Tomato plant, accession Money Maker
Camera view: vertical (180 deg); turntable rotation: 300 degrees
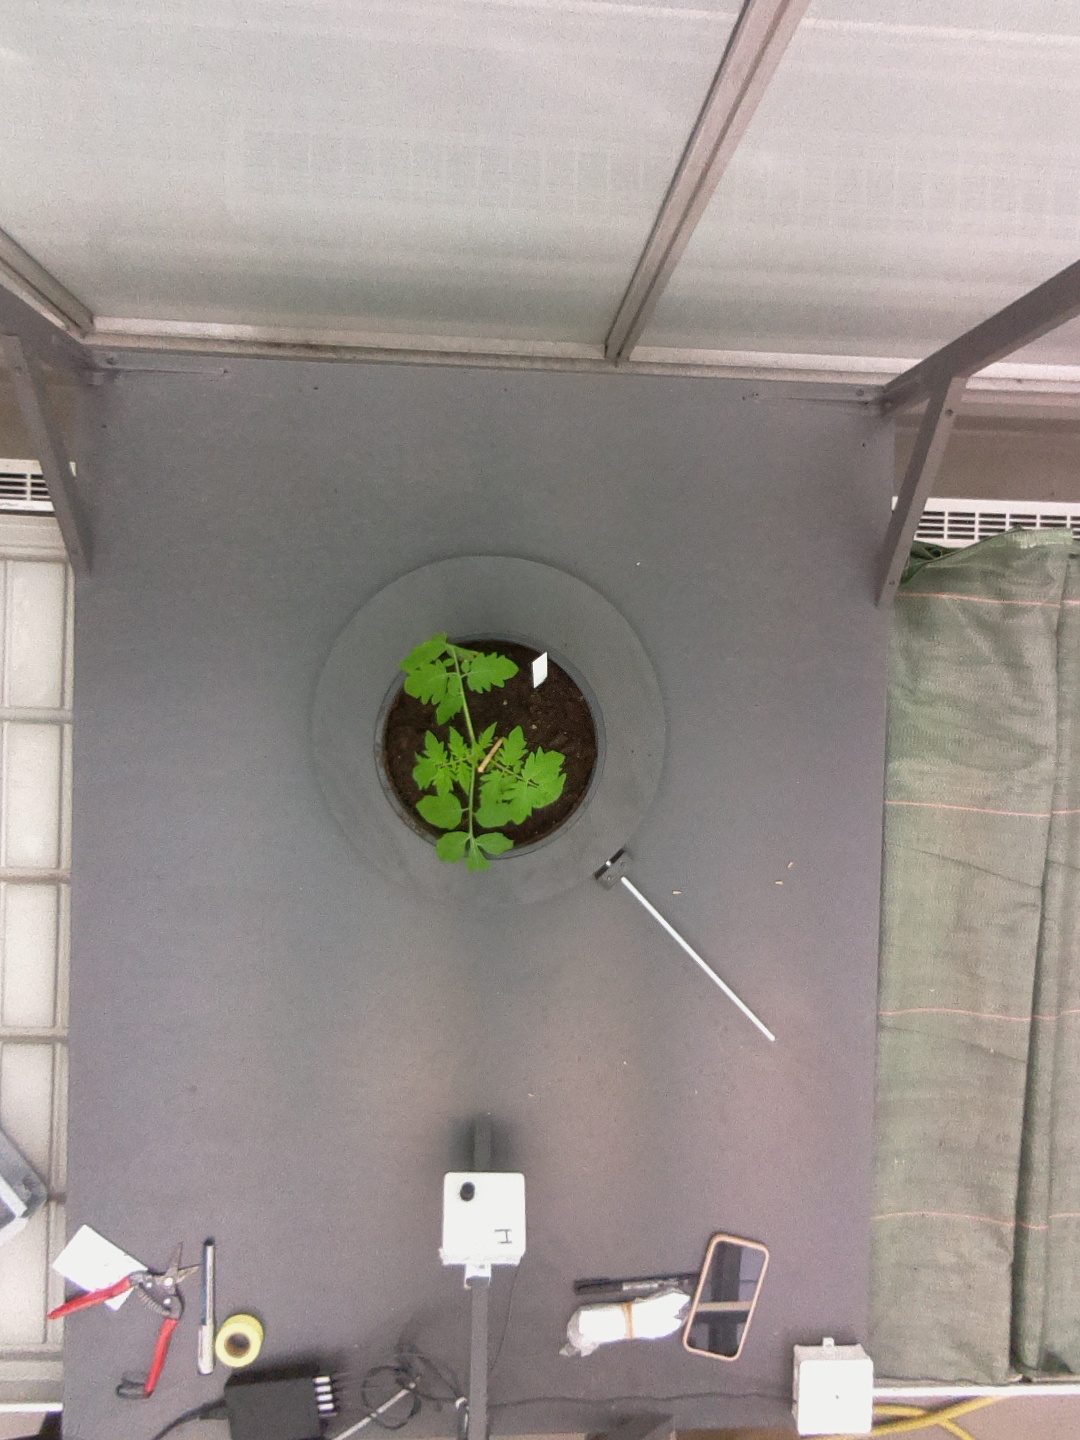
BBCH growth stage 13: 6 of true leaves visible